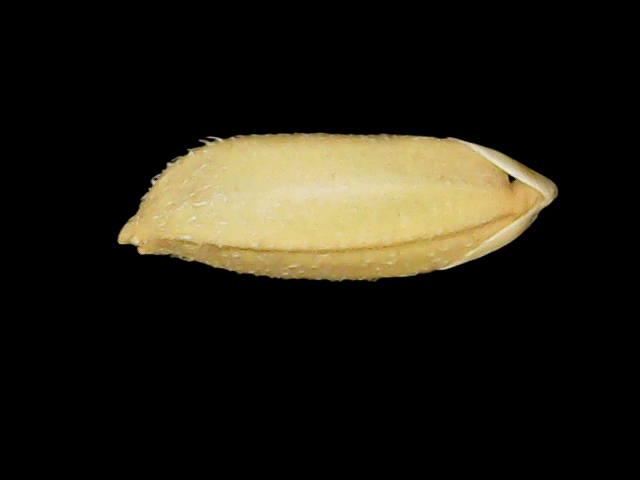
Rice variety: Binadhan10